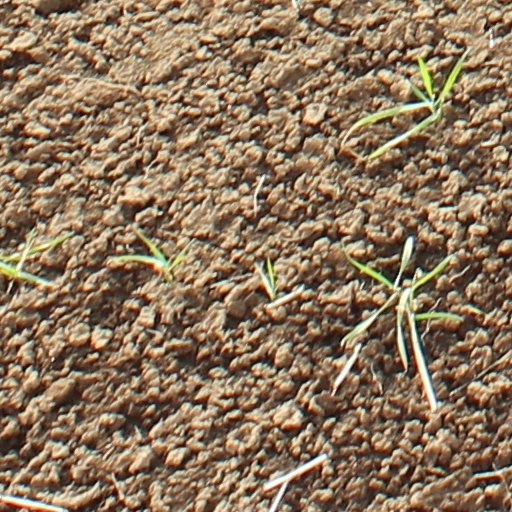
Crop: wheat